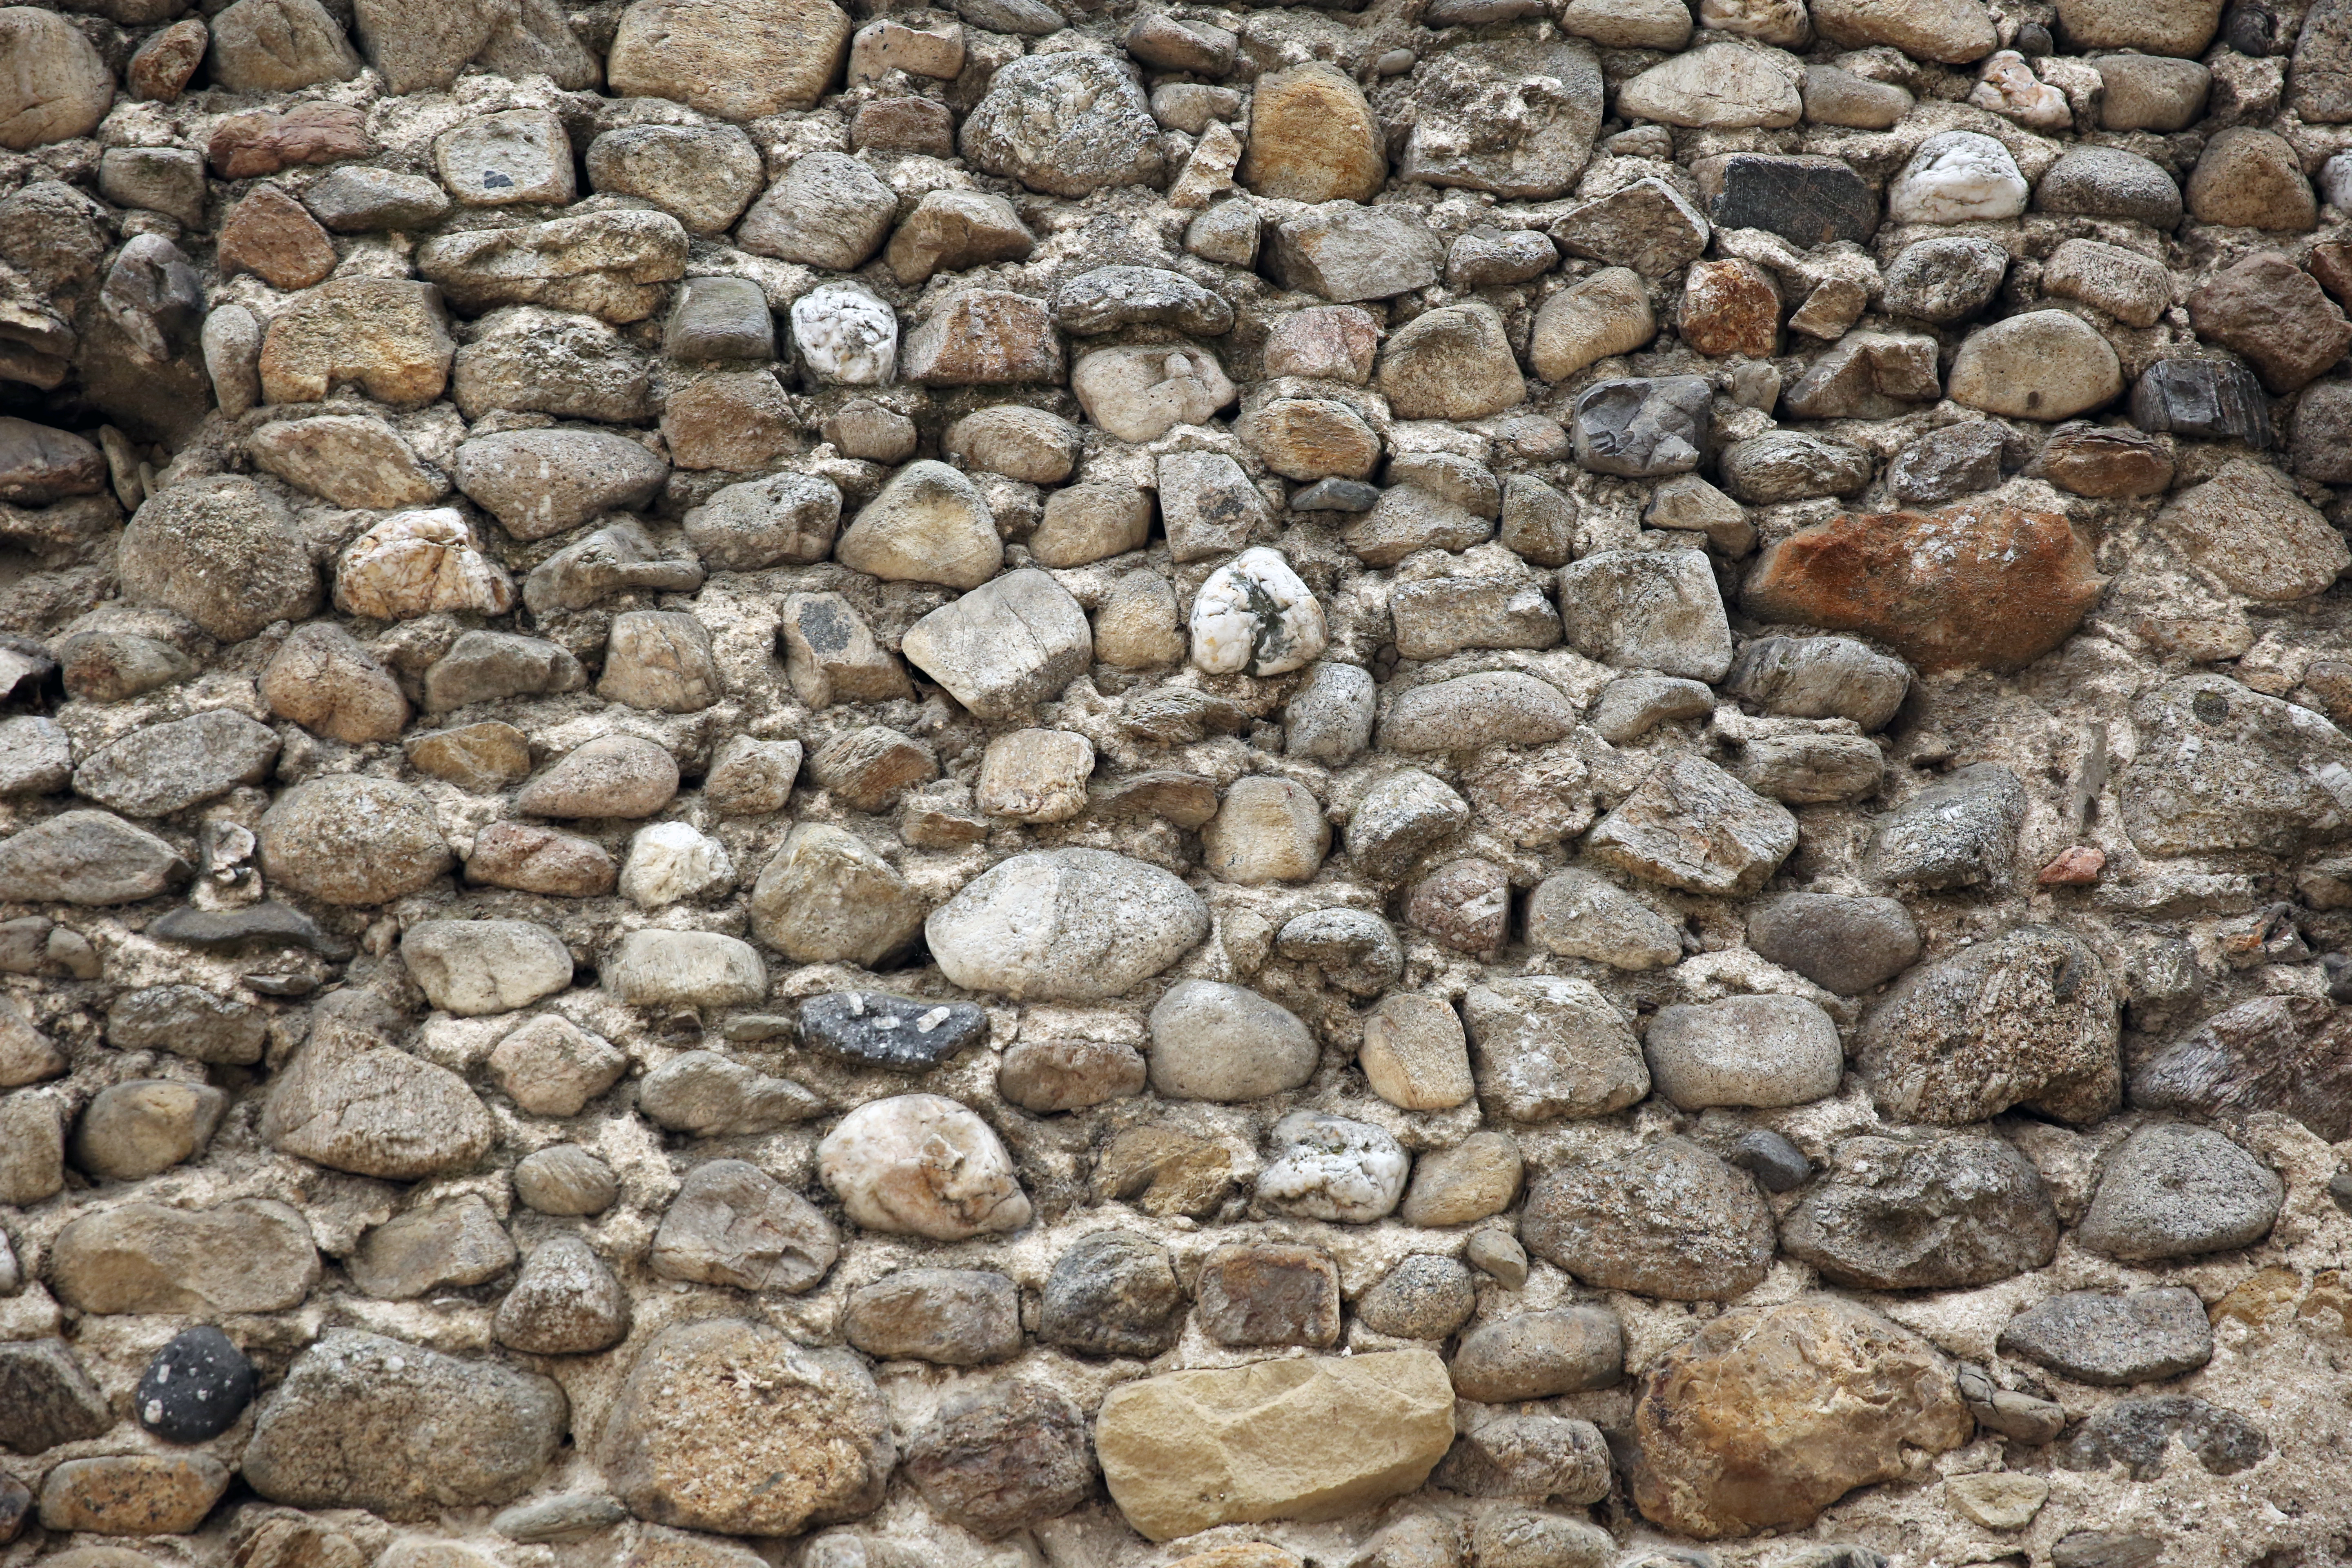
outdoor, rock, floor, cobblestone, wall, europe, pebble, canon, soil, stone wall, material, midi, rubble, gravel, pierres, isasza, southfrance, sdfrankreich, zuidfrankrijk, mditerrane, languedocroussillon, eos5d, cvennes, gard, constructions, galets, exterieur, murs, gardon, parpaings, maisons, enduits, crpis, authentique, ancien, saintjeandugard, bedrock, flooring